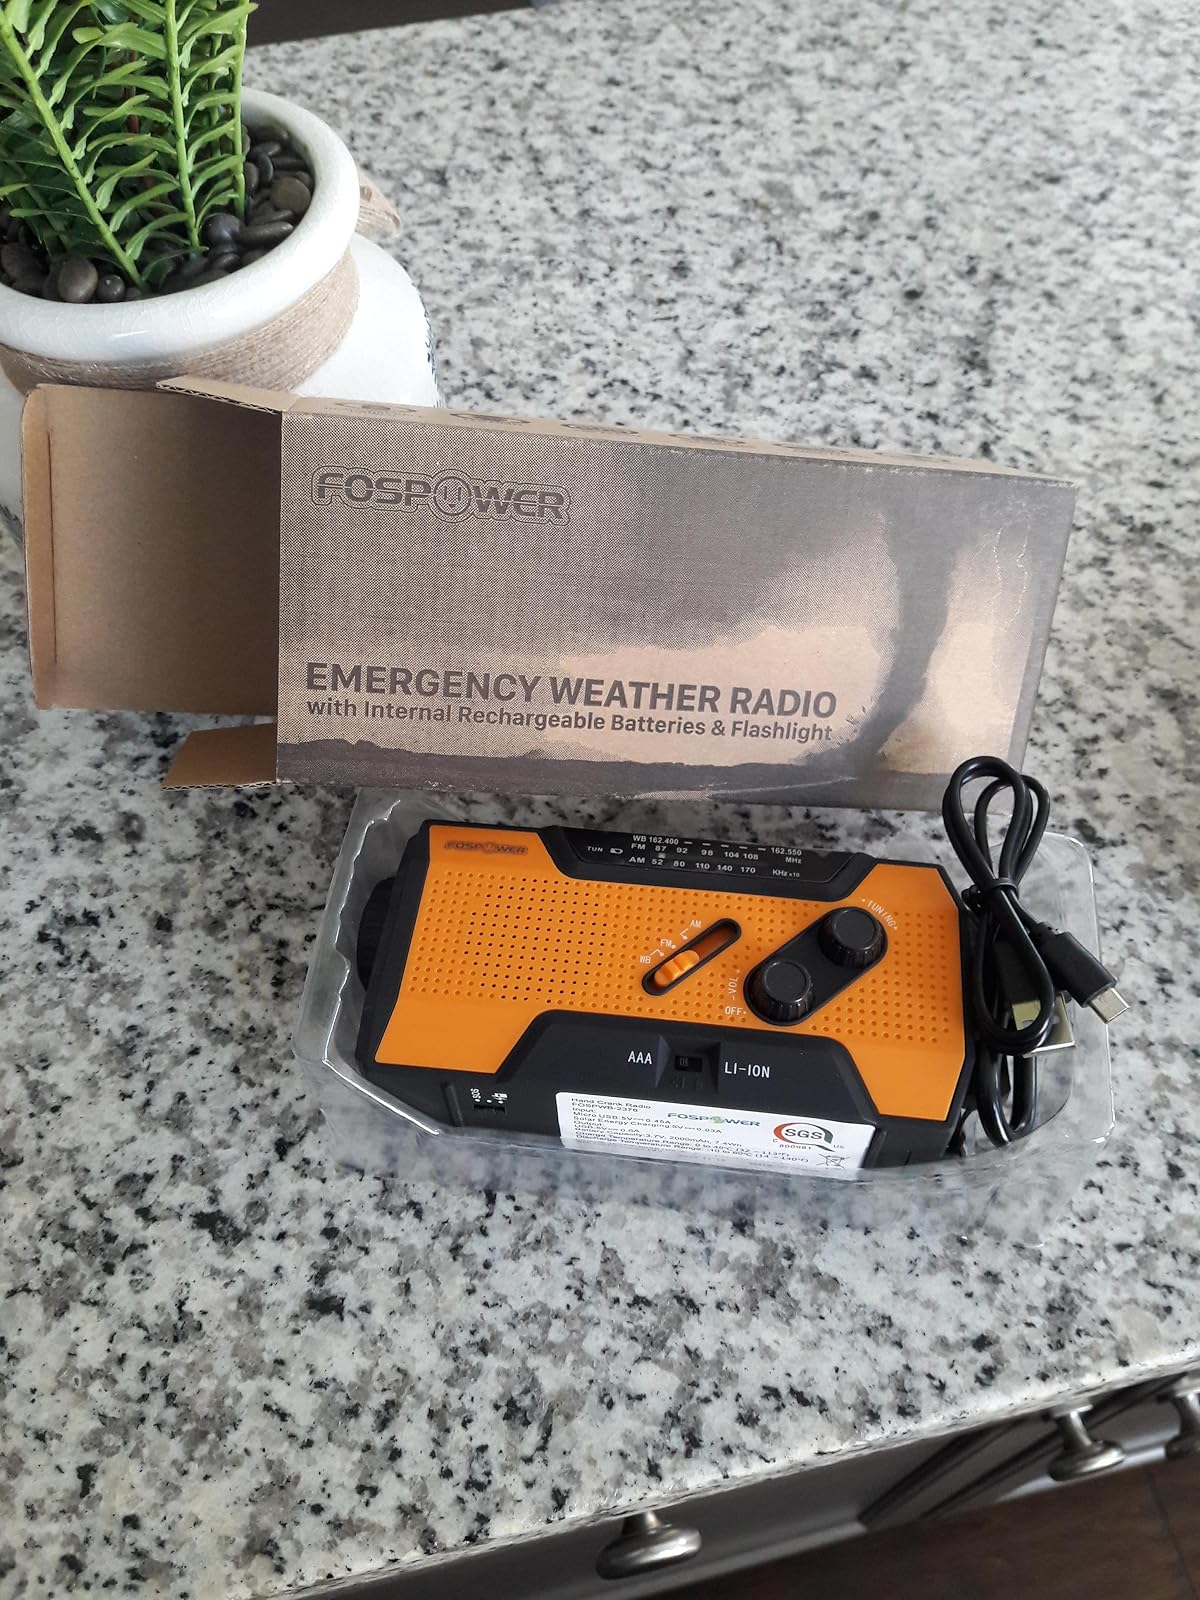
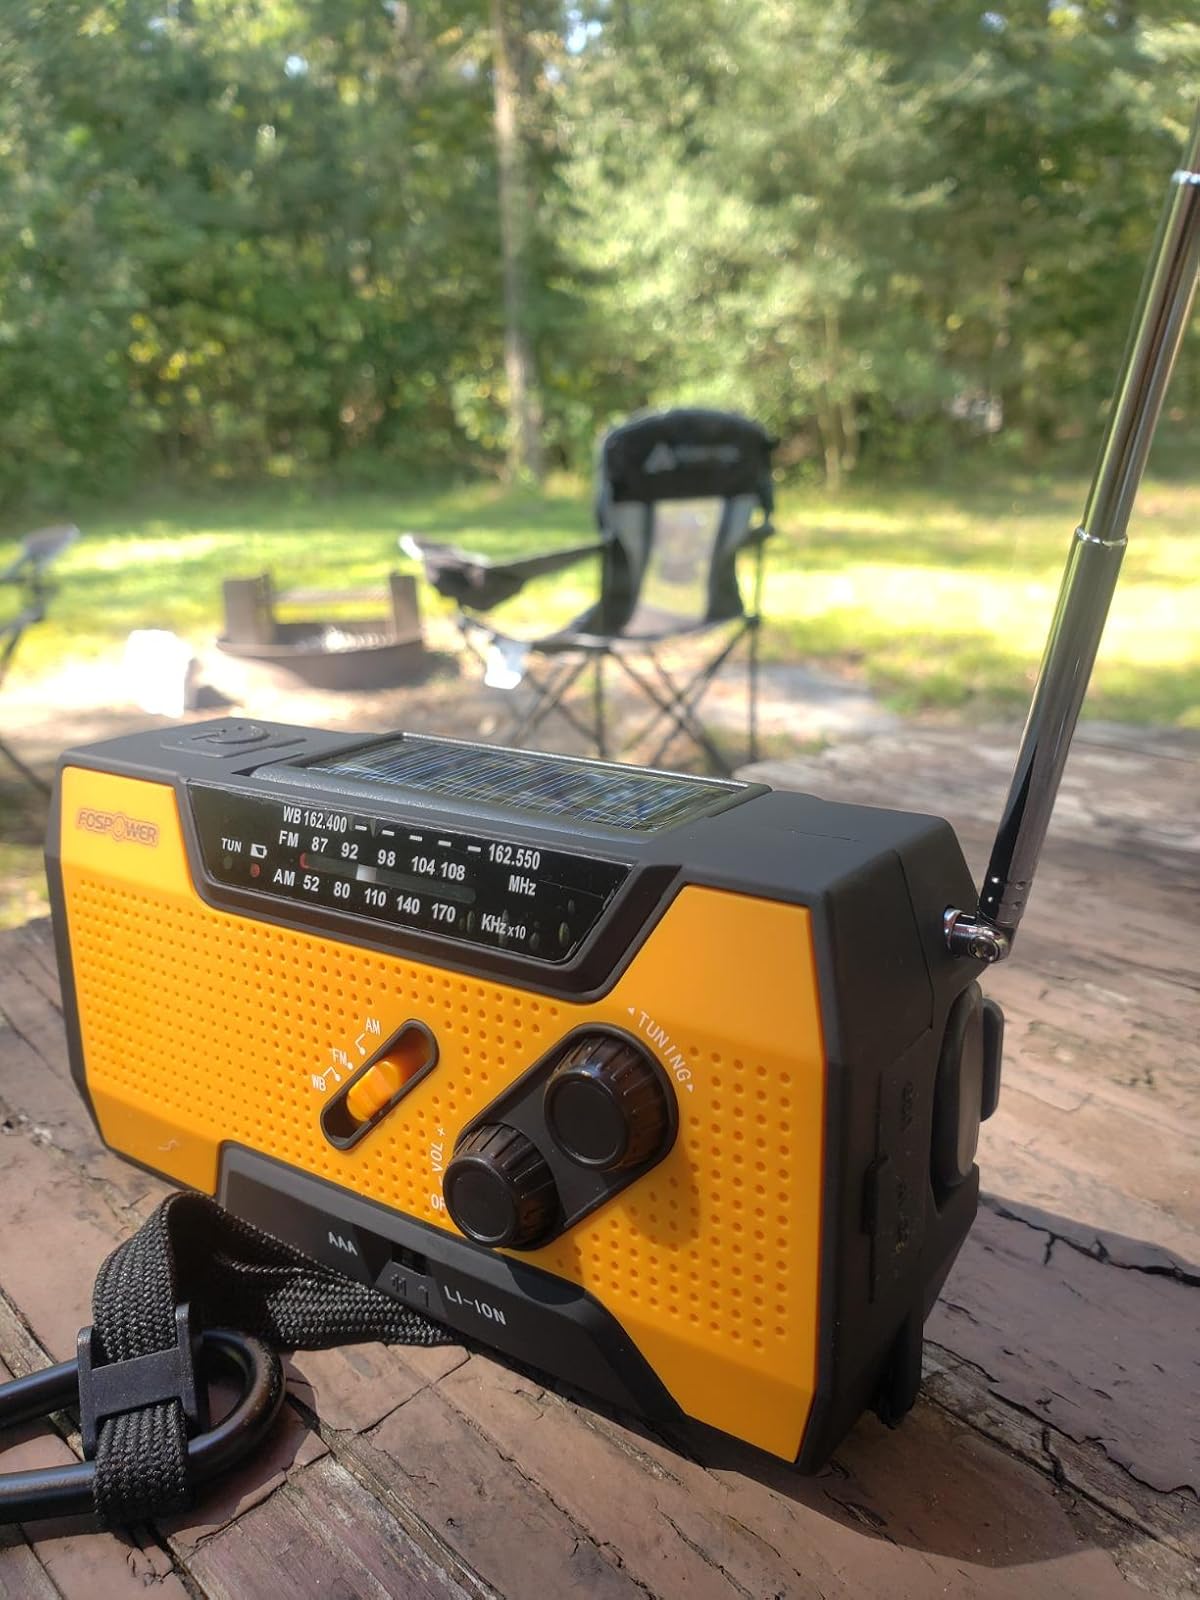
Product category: radio
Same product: yes